Dil Ne Jise Apna Kahaa

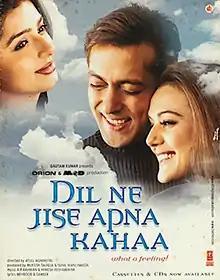
Poster

Dil Ne Jise Apna Kahaa is a 2004 Indian Hindi-language romantic drama film starring Salman Khan, Preity Zinta, Bhumika Chawla, Delnaaz Paul, Riya Sen and Helen. It is an unofficial adaptation of the American film "Return to Me" (2000). The film had a poor opening and proved to be unsuccessful at the box office.